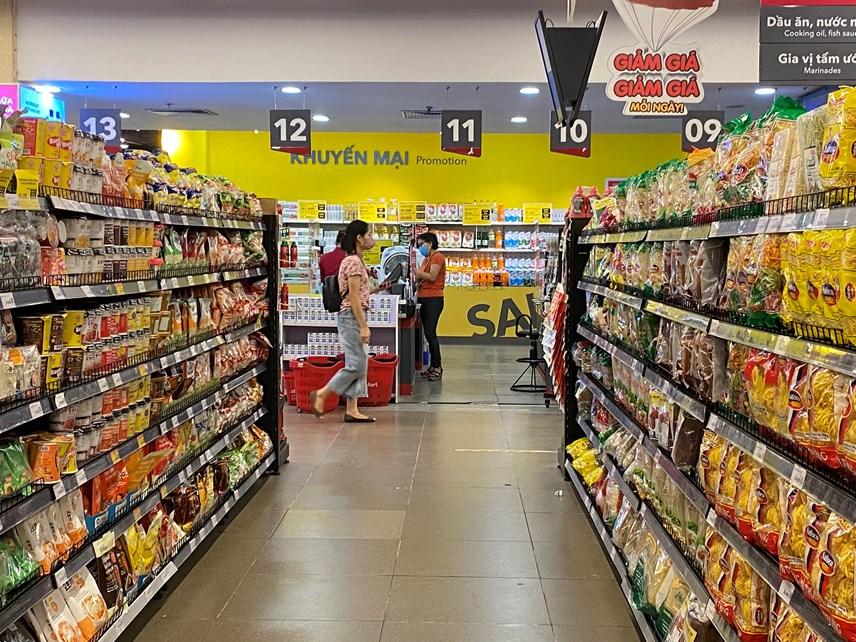
có một người phụ nữ đang trong tư thế đứng và một người phụ nữ đang trong trạng thái di chuyển